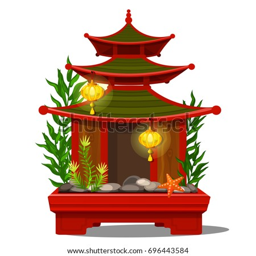
miniature figurine in the shape of the red pagoda isolated on a white background .